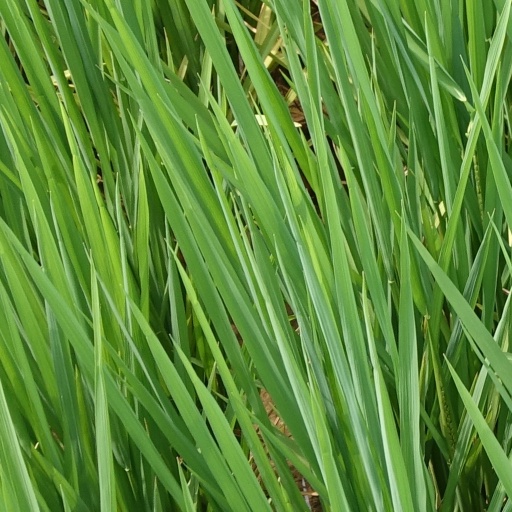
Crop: rice